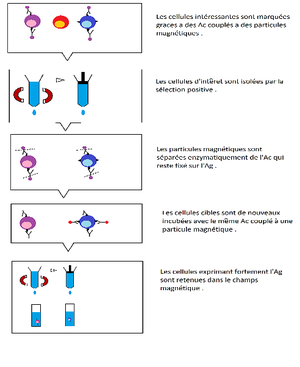
schéma explicatif d'une des technique dérivé
Le tri cellulaire magnétique est une technique de tri cellulaire permettant de sélectionner certains types de cellules et de les isoler grâce à un champ magnétique.